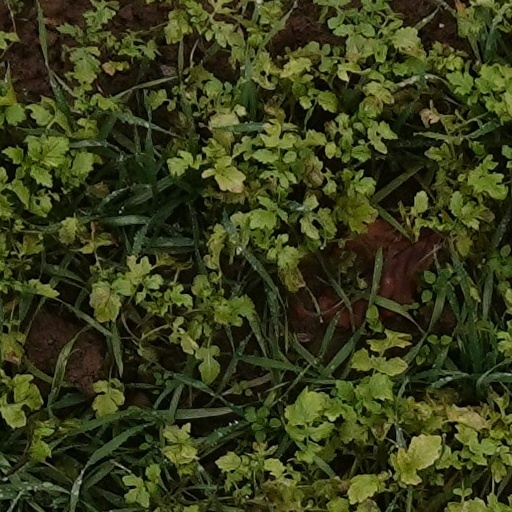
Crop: wheat